2007 IIHF World U18 Championship Division II

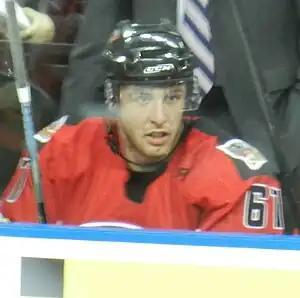
Daniel Koger scored four goals and eight assists to finish fourth in scoring.

Only the top five goaltenders, based on save percentage, who have played at least 40% of their team's minutes are included in this list.